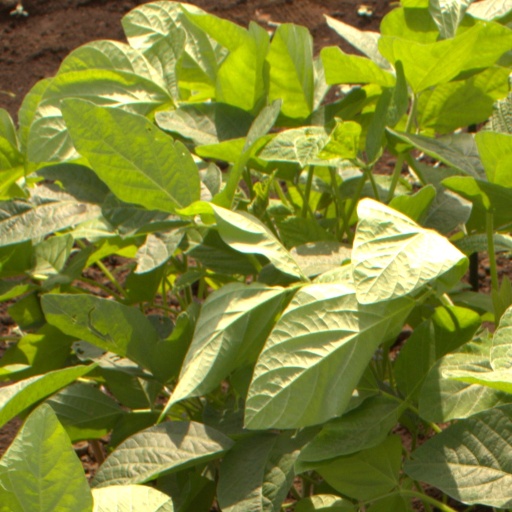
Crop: soybean